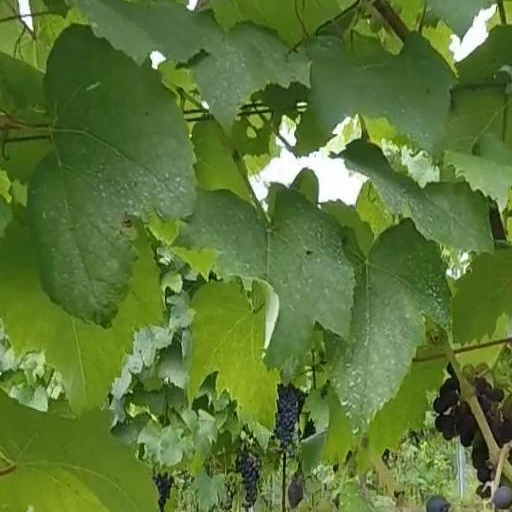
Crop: grape